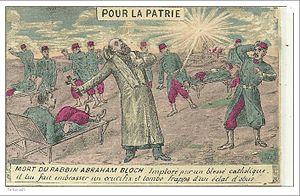
Abraham Bloch est un rabbin français, aumônier militaire, tué à l'ennemi durant la Première Guerre mondiale.
La présence juive en Alsace, est attestée depuis le XIIᵉ siècle. Hors le royaume de France, les Juifs alsaciens n’ont pas à souffrir des expulsions décidées par les rois de France, mais ils sont persécutés lors de l’épidémie de peste noire du XIVᵉ siècle et expulsés des villes.
Inventaire du patrimoine juif de Lorraine, classé par département et par lettre alphabétique de communes.